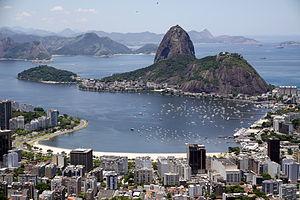
Un monolithe est un bloc de pierre massif monumental de grande dimension, constitué d'un seul élément, naturel ou taillé, éventuellement déplacé. L'architecture monolithe est une construction réalisée dans un bloc unique d'un seul matériau, et l'industrie lithique désigne l'ensemble des objets en pierre taillée par les humains.